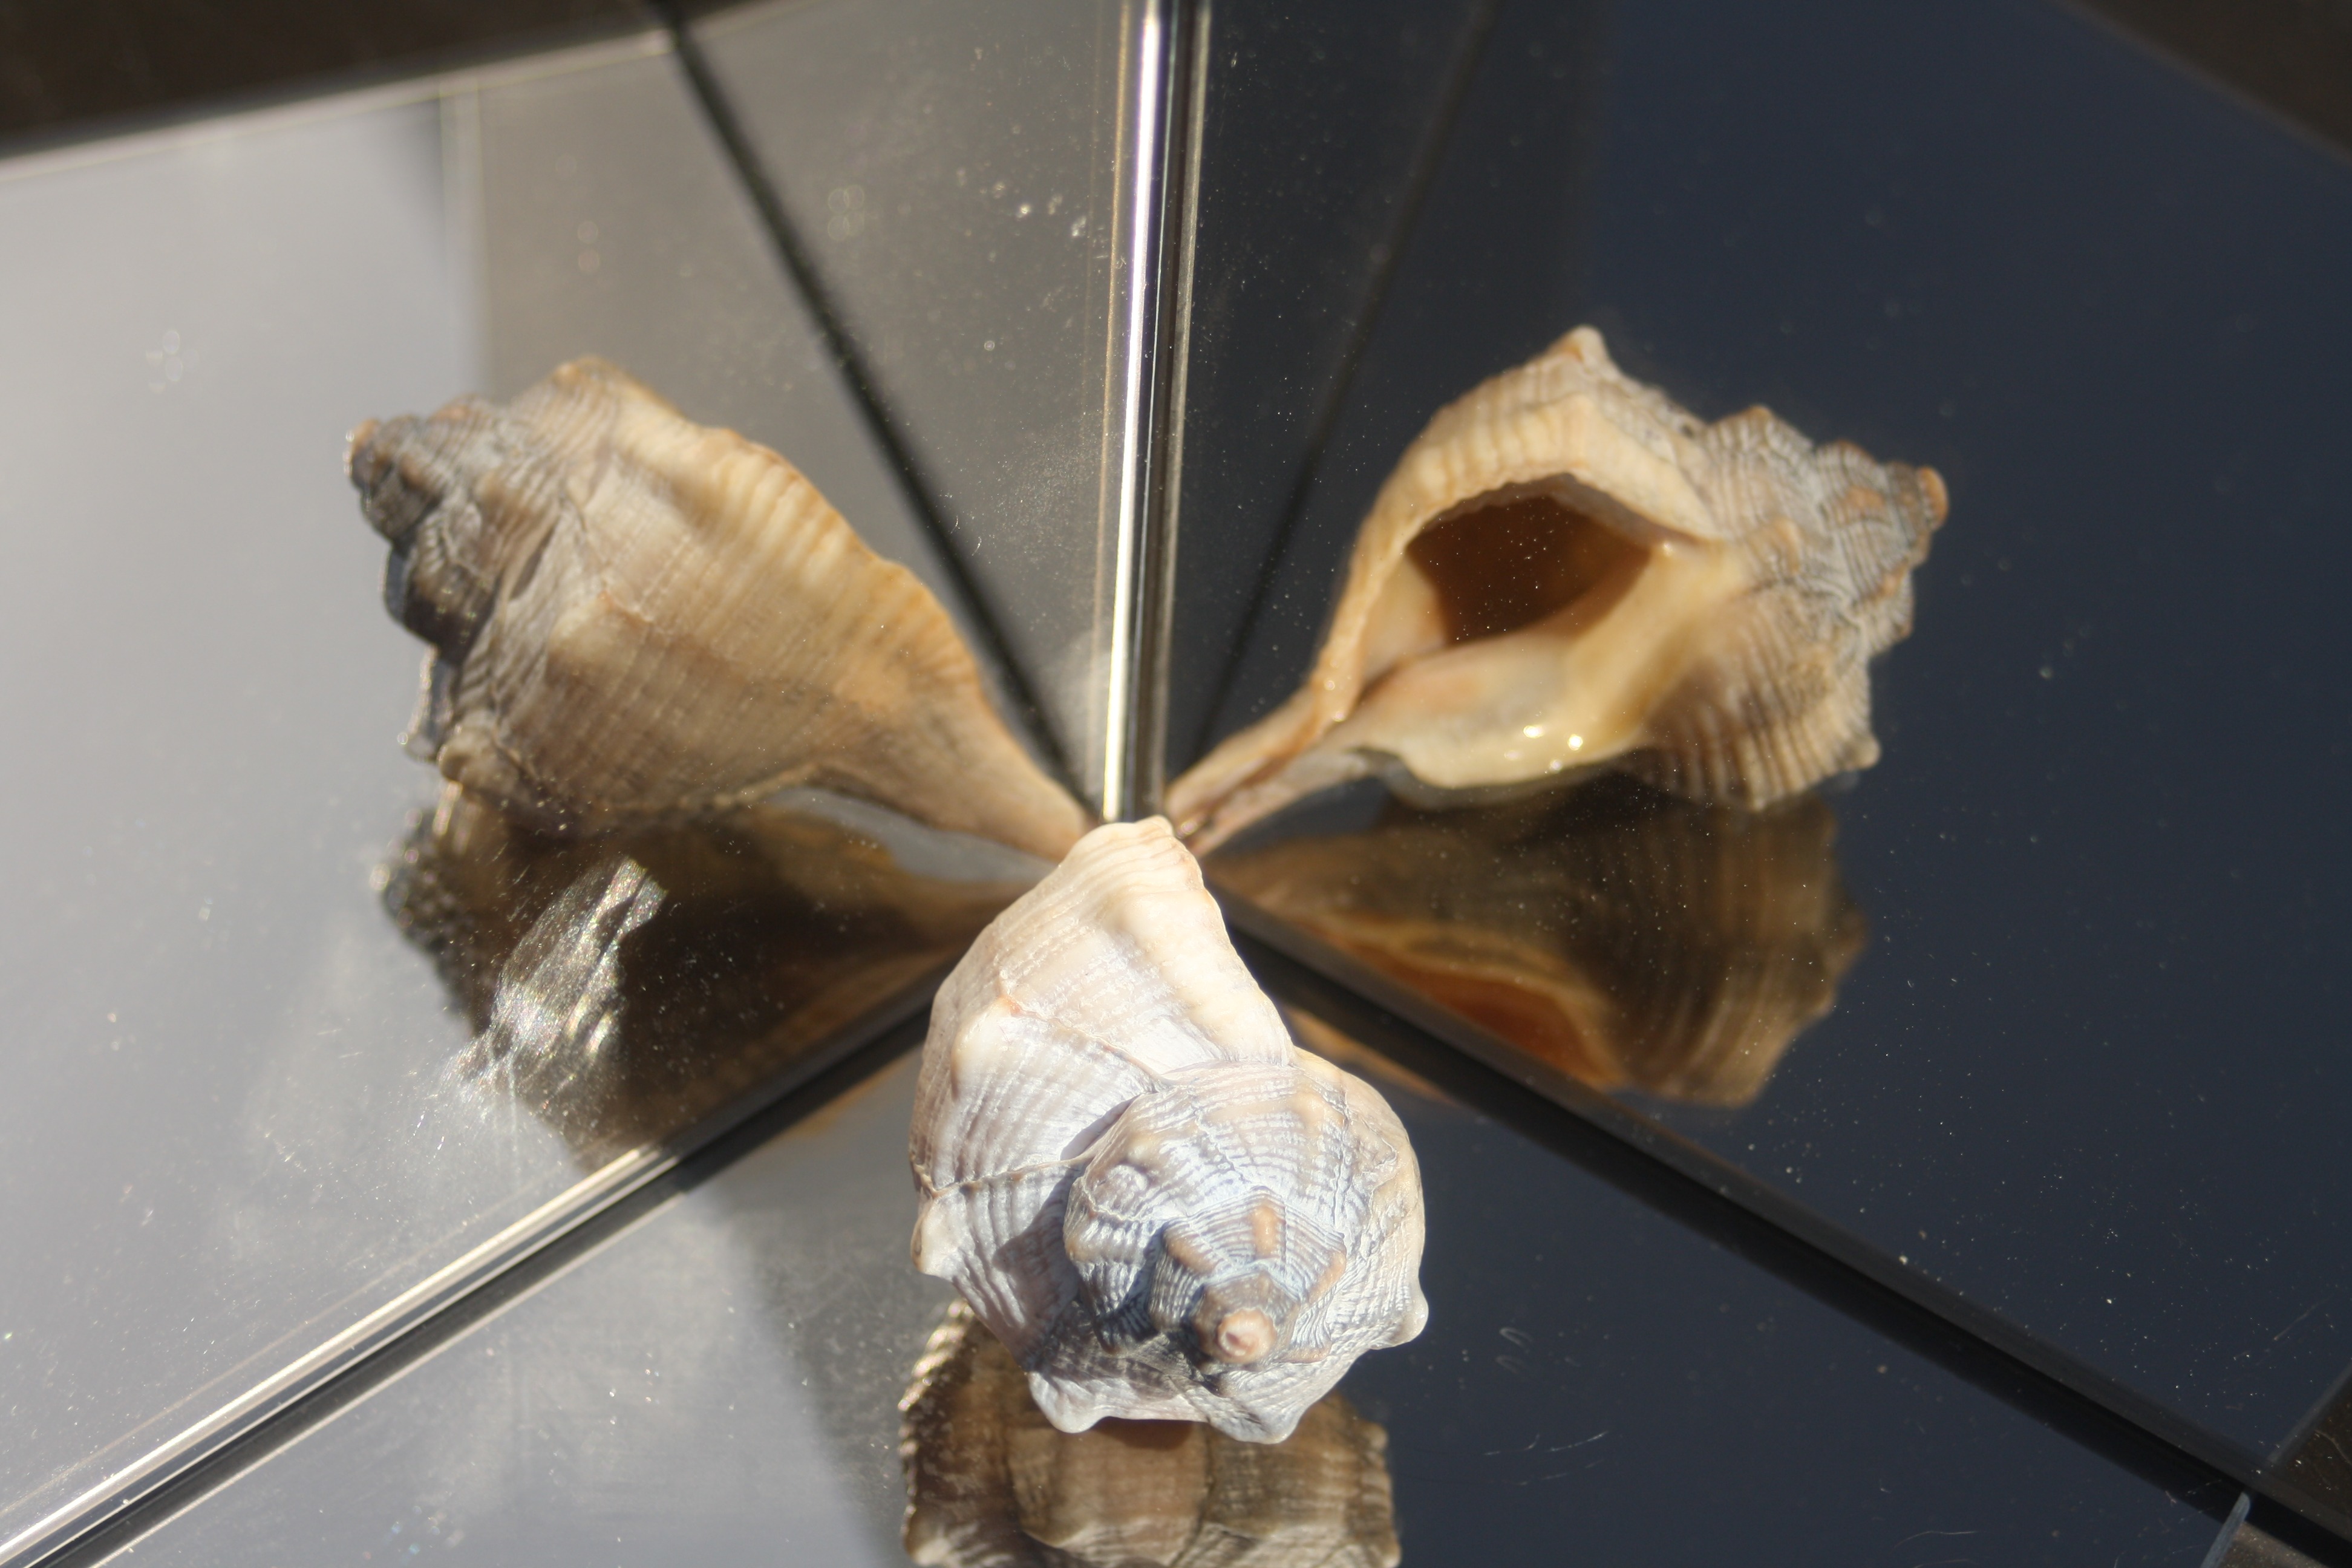
sea, wood, food, shell, sculpture, art, snail, carving, gespieglt